Confederate States Marine Corps

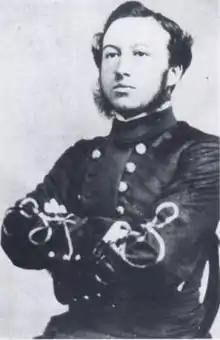
Example of a Confederate Marine Corps uniform (Confederate Marine Lt Frances H. Cameron in 1864)

Their uniform resembled that prescribed for the Confederate Army, but since the CSMC was not as large and many of its records were destroyed in 1865, there is controversy about the exact details of the uniform. It is clear, however, that the Marines were often equipped out of the stores of whichever garrison was nearest their location. One description has the Marines dressed in frock coats of a particular (and undetermined) shade of gray and dark blue or black trousers. It appears that Confederate States Marines wore forage caps although it is unclear if there was any ornamentation on the cover. Much of the gear worn by the CSMC was imported from the United Kingdom and its empire, namely Canada.